The Phantom of the Opera (1925 film)

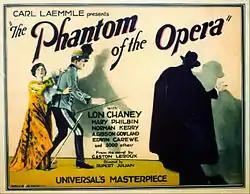
Lobby card

Edward Sedgwick (later the director of Buster Keaton's 1928 film "The Cameraman") was then assigned by producer Laemmle to direct a reshoot of the bulk of the film. Raymond L. Schrock and original screenwriter Elliot Clawson wrote new scenes at Sedgewick's request. The film was then changed from the dramatic thriller that was originally made into more of a romantic comedy with action elements. Most of the new scenes depicted added subplots, with Chester Conklin and Vola Vale as comedic relief to the heroes, and Ward Crane as the Russian Count Ruboff dueling with Raoul for Christine's affection. This version was previewed in San Francisco on April 26, 1925, and did not do well at all, with the audience booing it off of the screen. "The story drags to the point of nauseam", one reviewer stated.